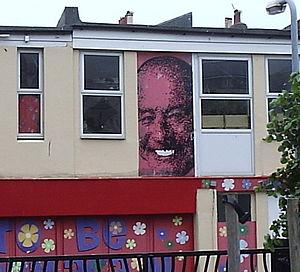
Mike Reid est un acteur britannique, né le 19 janvier 1940 à Hackney et mort le 29 juillet 2007 à Marbella.